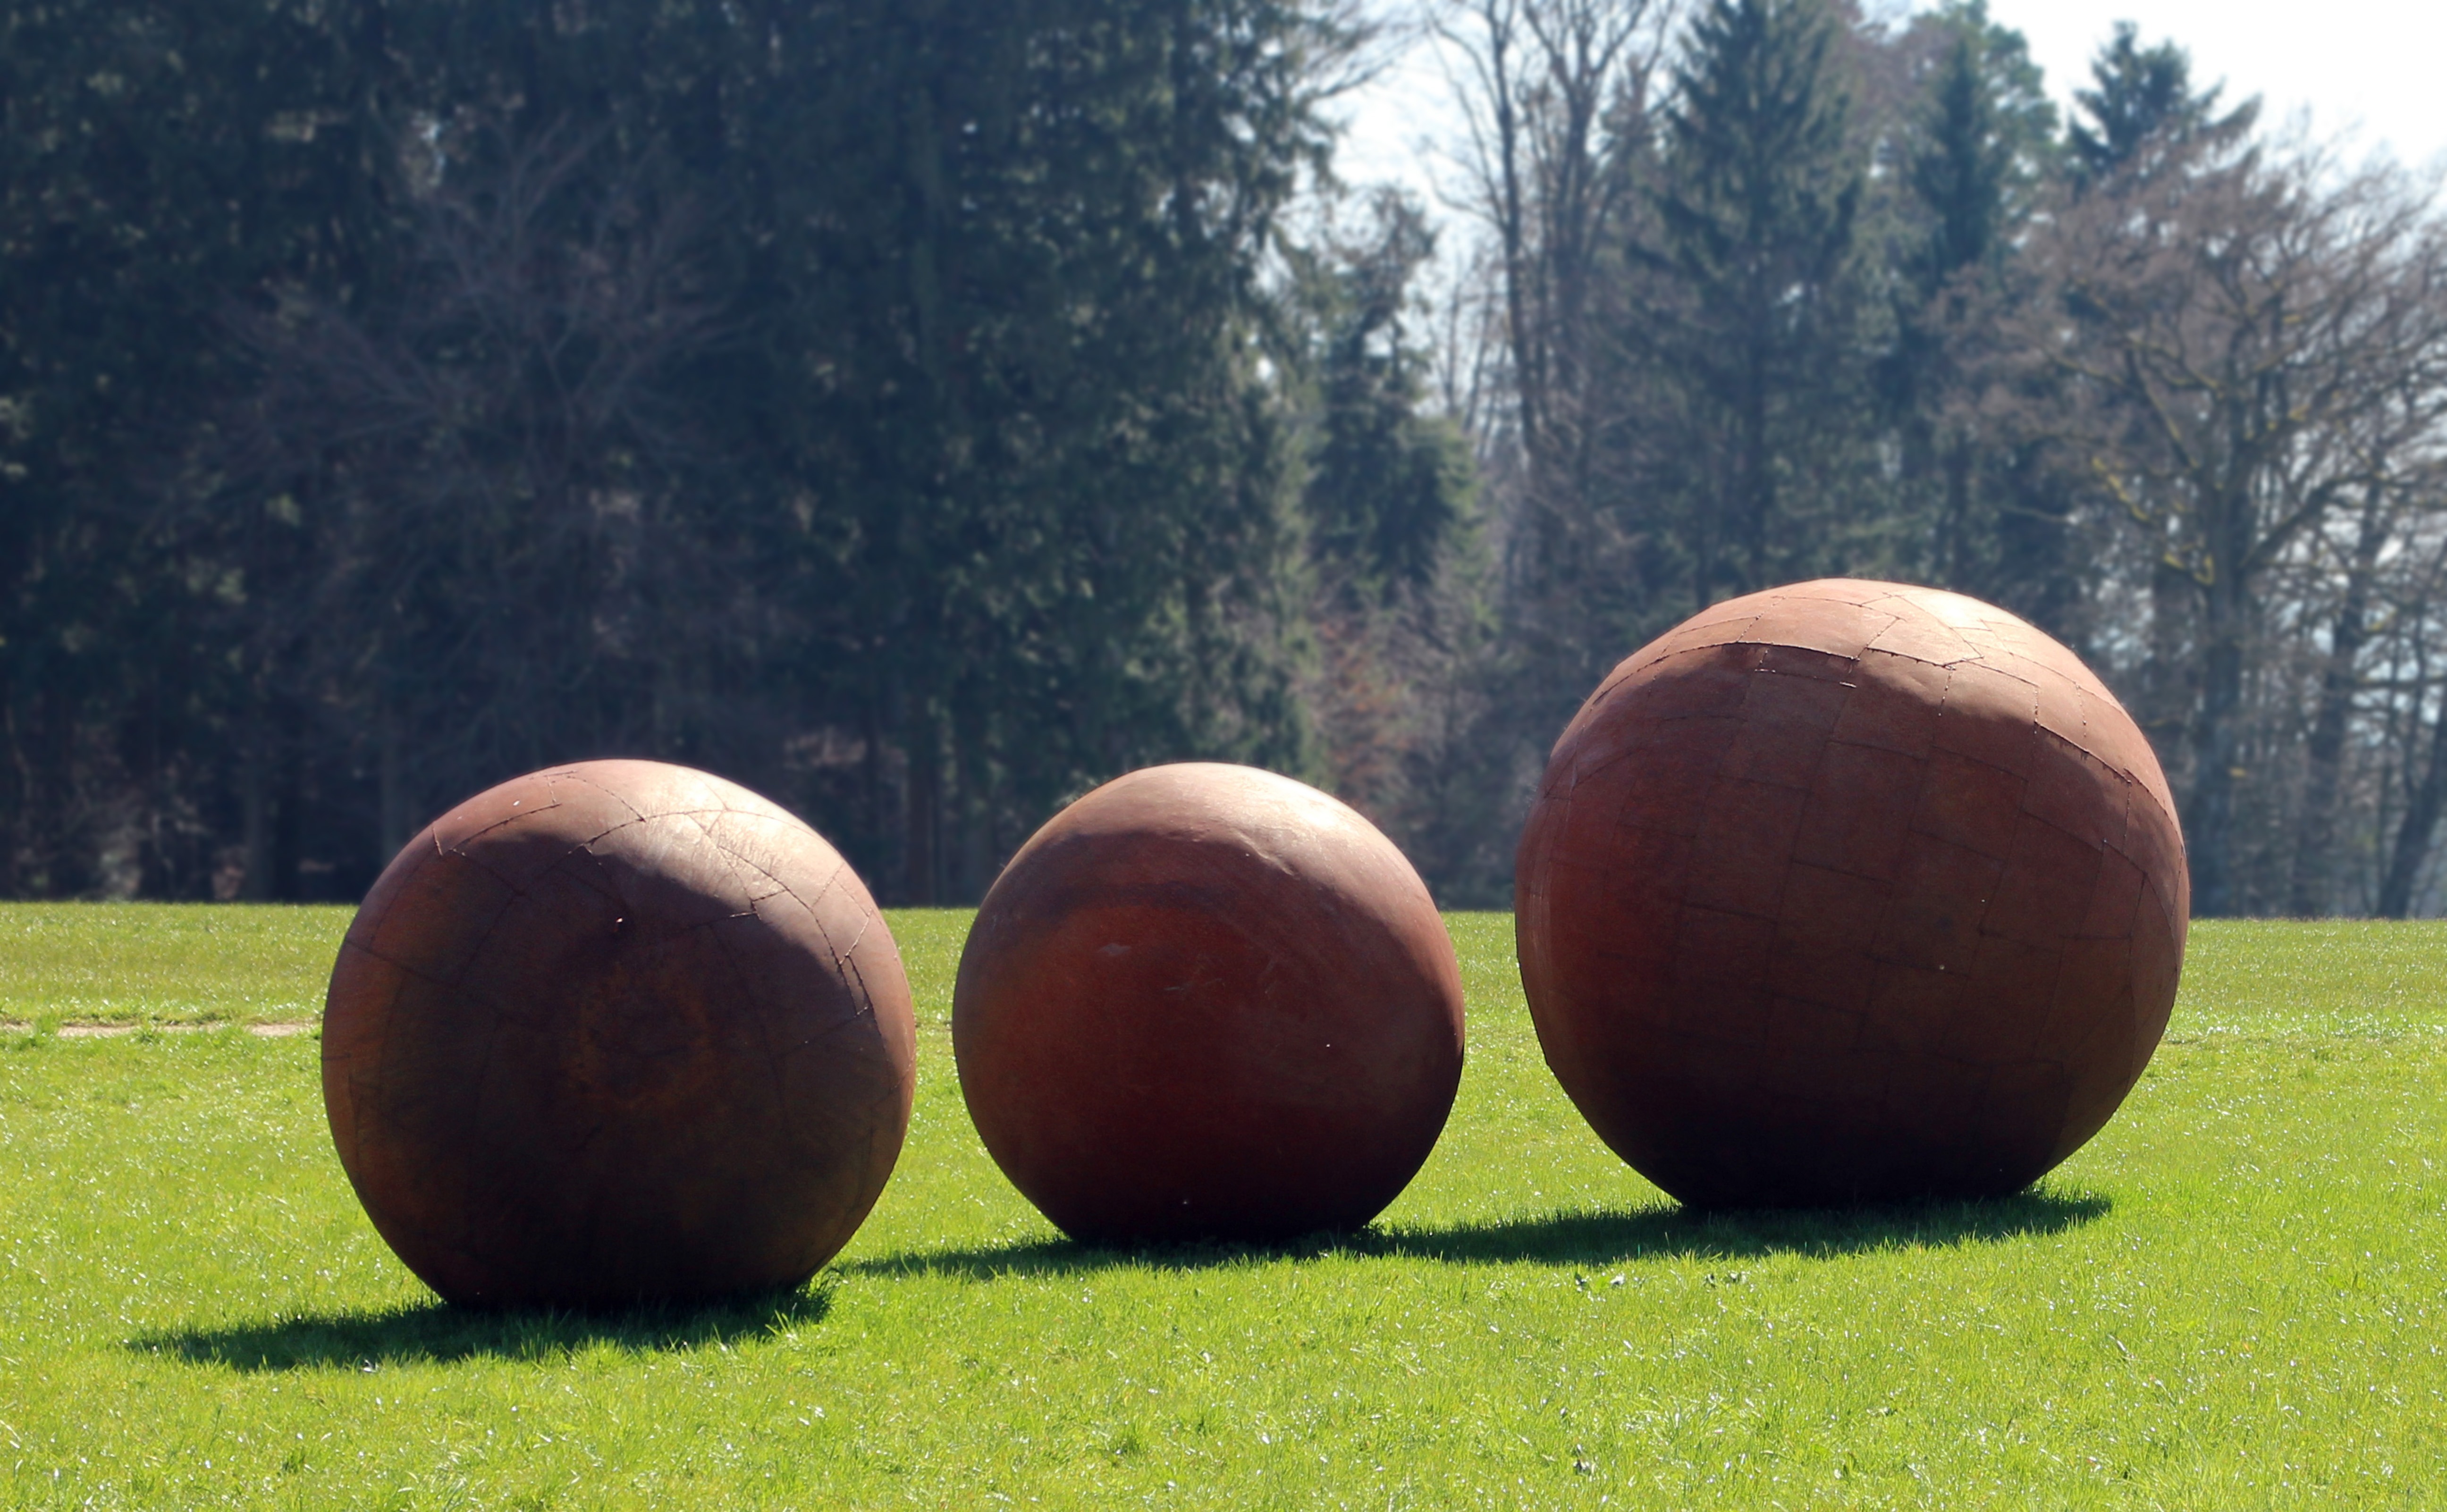
nature, grass, metal, art, sports, ball, balls, metal art, metal ball